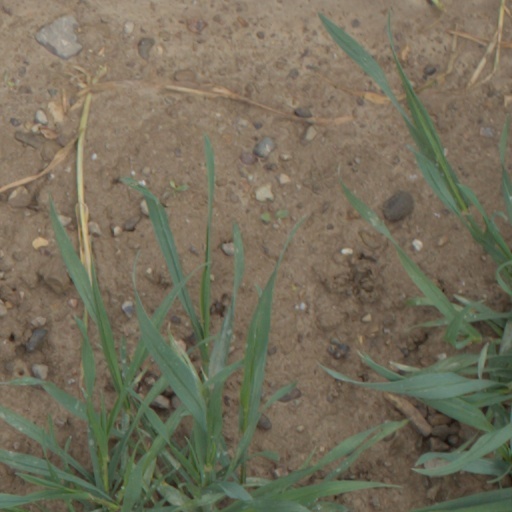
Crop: wheat